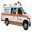
Label: ambulance